List of birds of Albania

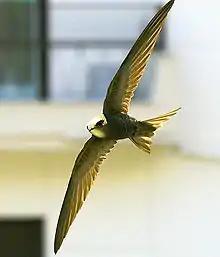

Pigeons and doves are stout-bodied birds with short necks and short slender bills with a fleshy cere.